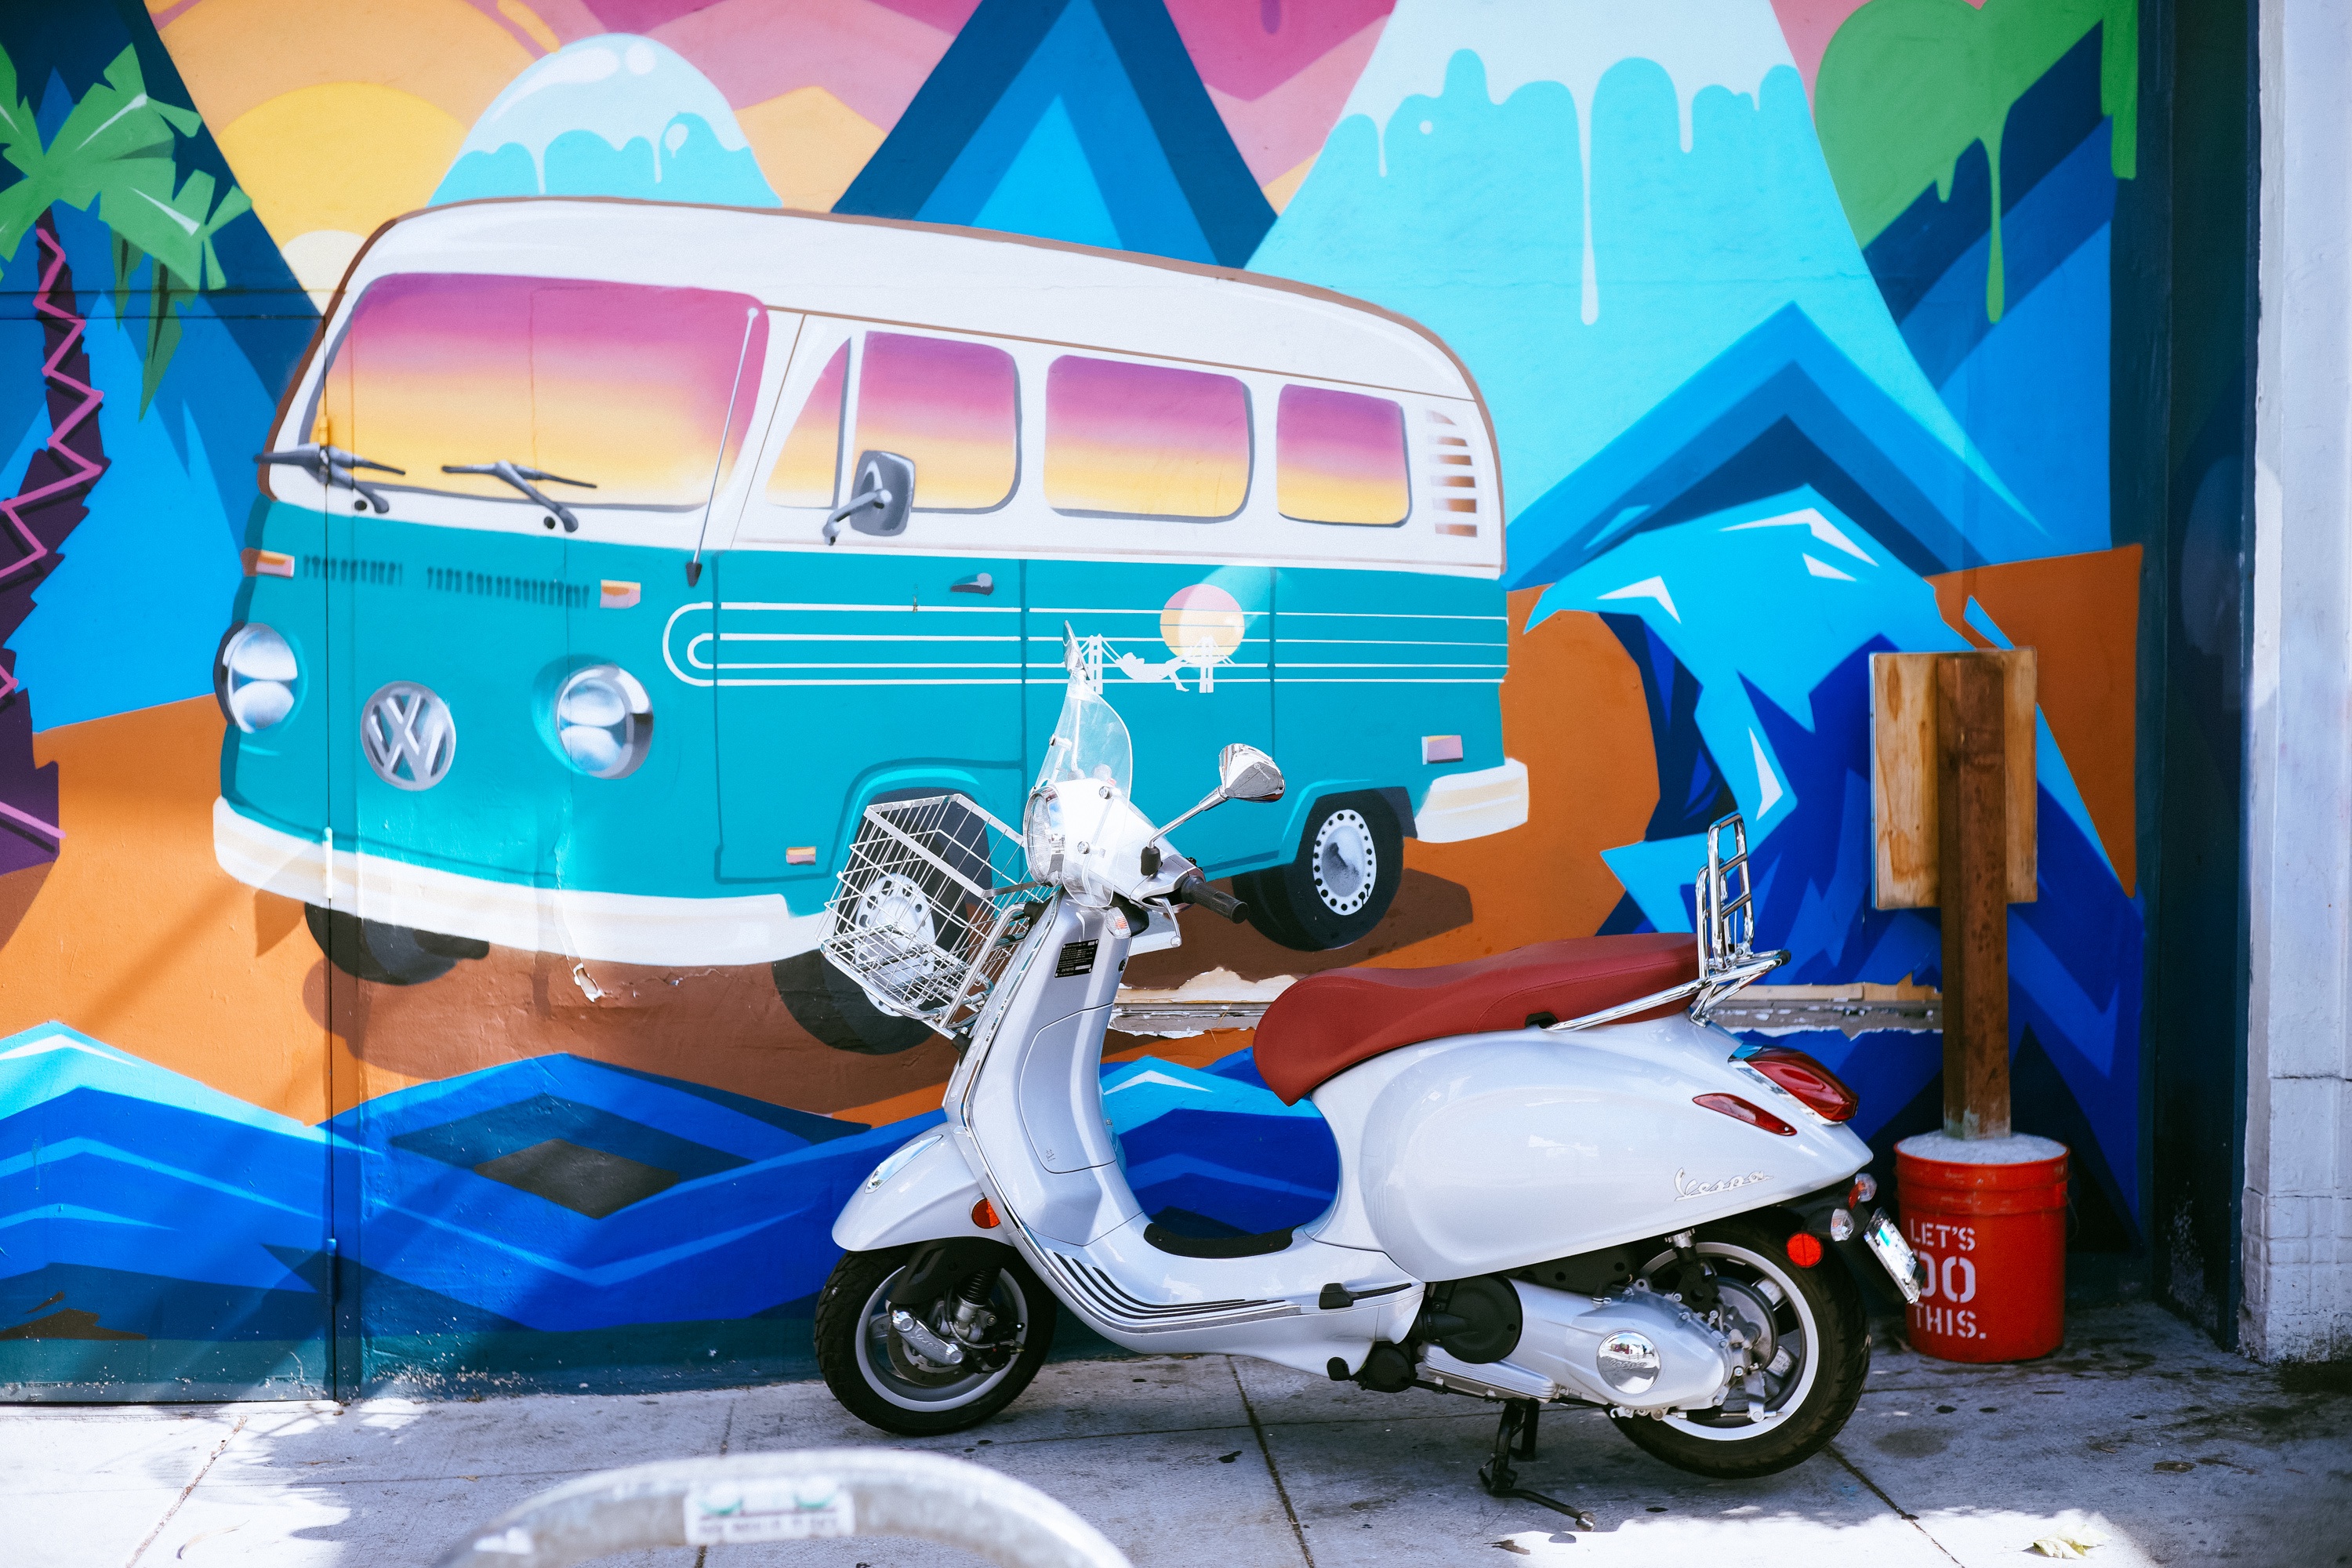
vehicle, blue, scooter, illustration, vespa